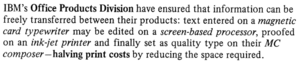
Une machine à écrire est une machine mécanographique permettant d'écrire des documents avec des caractères imprimés. Elle se présente sous la forme d'un clavier comportant une cinquantaine de touches représentant les caractères qui seront imprimés sur le papier.